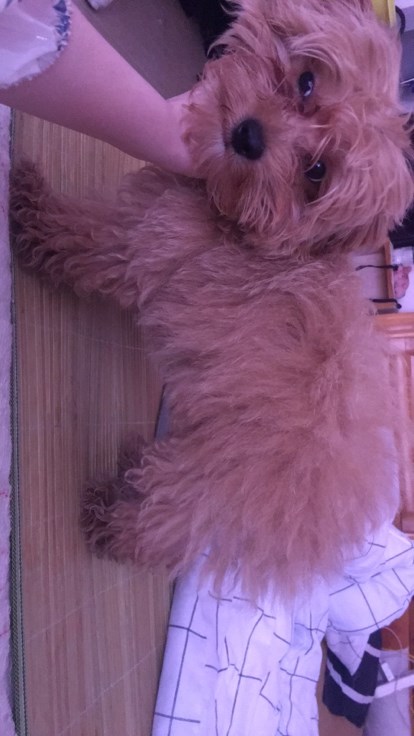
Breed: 7449-n000128-teddy